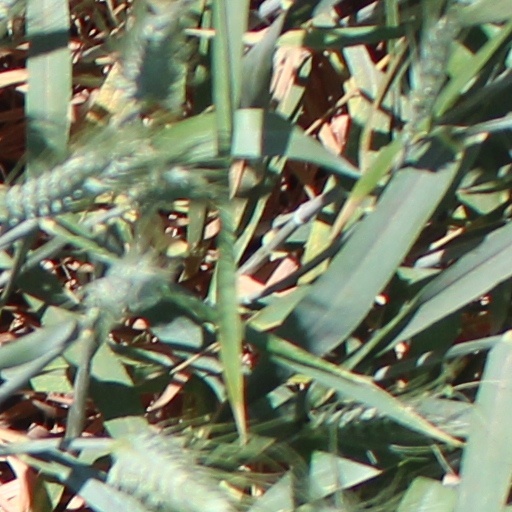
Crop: wheat